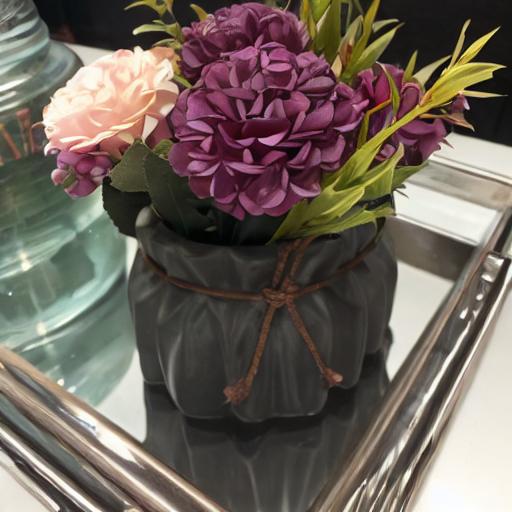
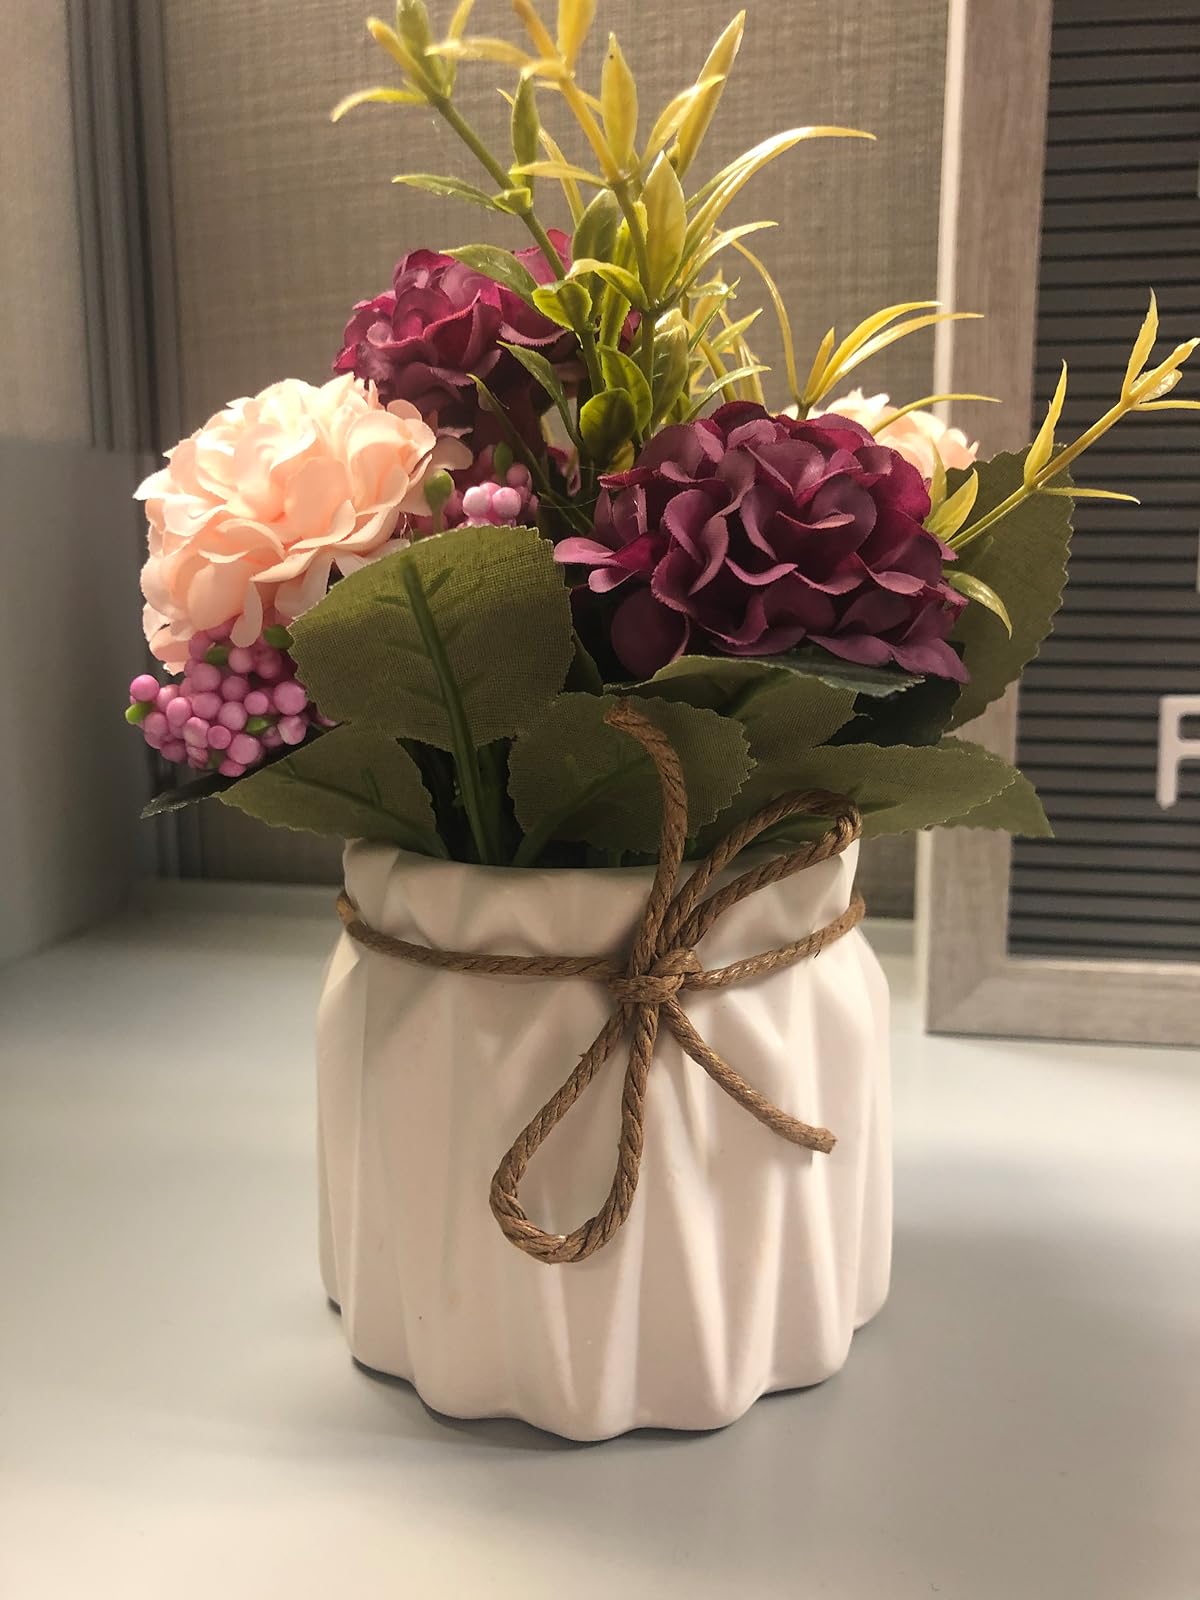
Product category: vase
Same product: no